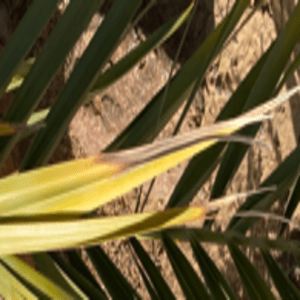
Label: Potassium Deficiency